Kathleen Rice

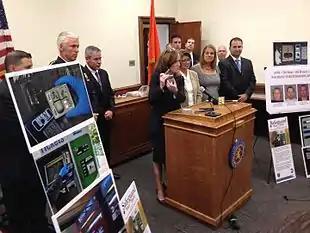
Kathleen Rice at a press conference, announcing the arrest of four ticket vending machine scammers (2013)

Rice implemented gun buyback programs in some of the county's most crime-plagued areas, which removed more than 2,000 guns from the streets. She also spoke out in favor of then-Governor Cuomo's gun control legislation and created the office's first ever gun prosecution unit.